List of cities in Lower Saxony by population

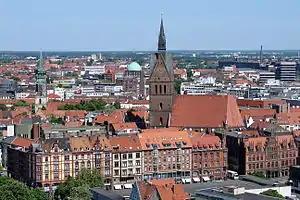
Hanover

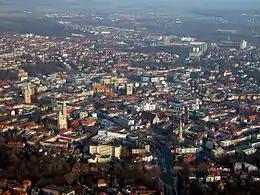
Braunschweig

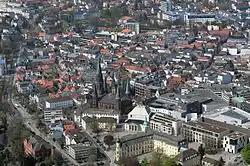
Oldenburg

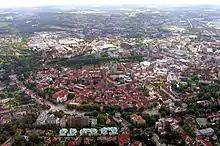
Osnabrück

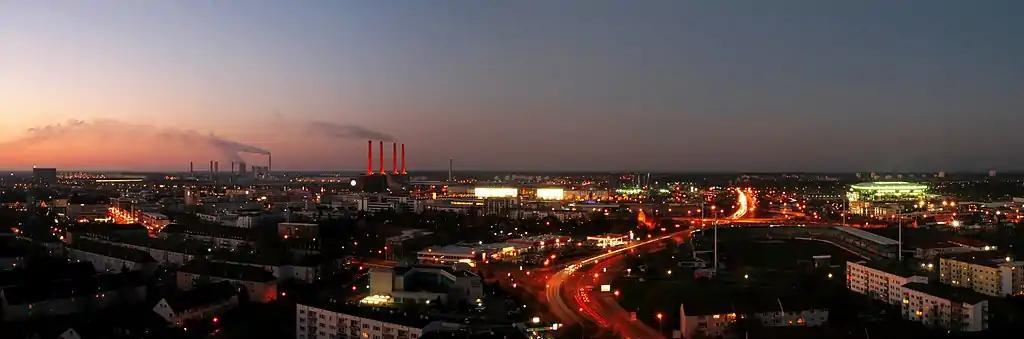
Wolfsburg

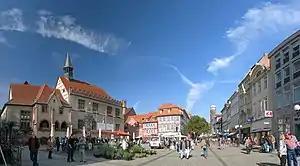
Göttingen

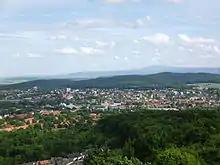
Salzgitter

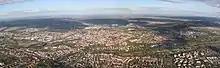
Hildesheim

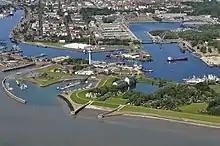
Wilhelmshaven

The following table lists the 63 cities and communes in Lower Saxony with a population of at least 25,000 on May 15, 2022, as estimated by the Federal Statistical Office of Germany. A city is displayed in bold if it is a state or federal capital.